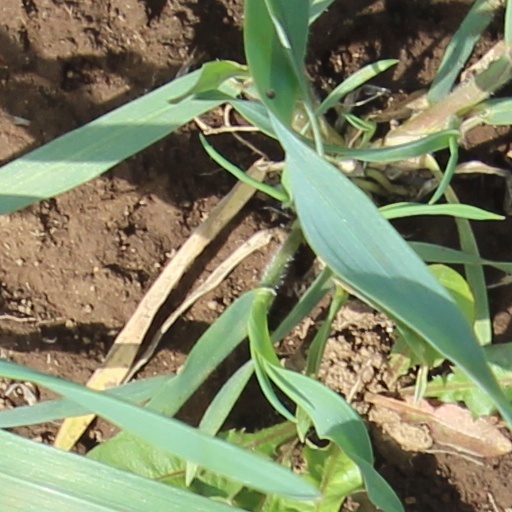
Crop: wheat